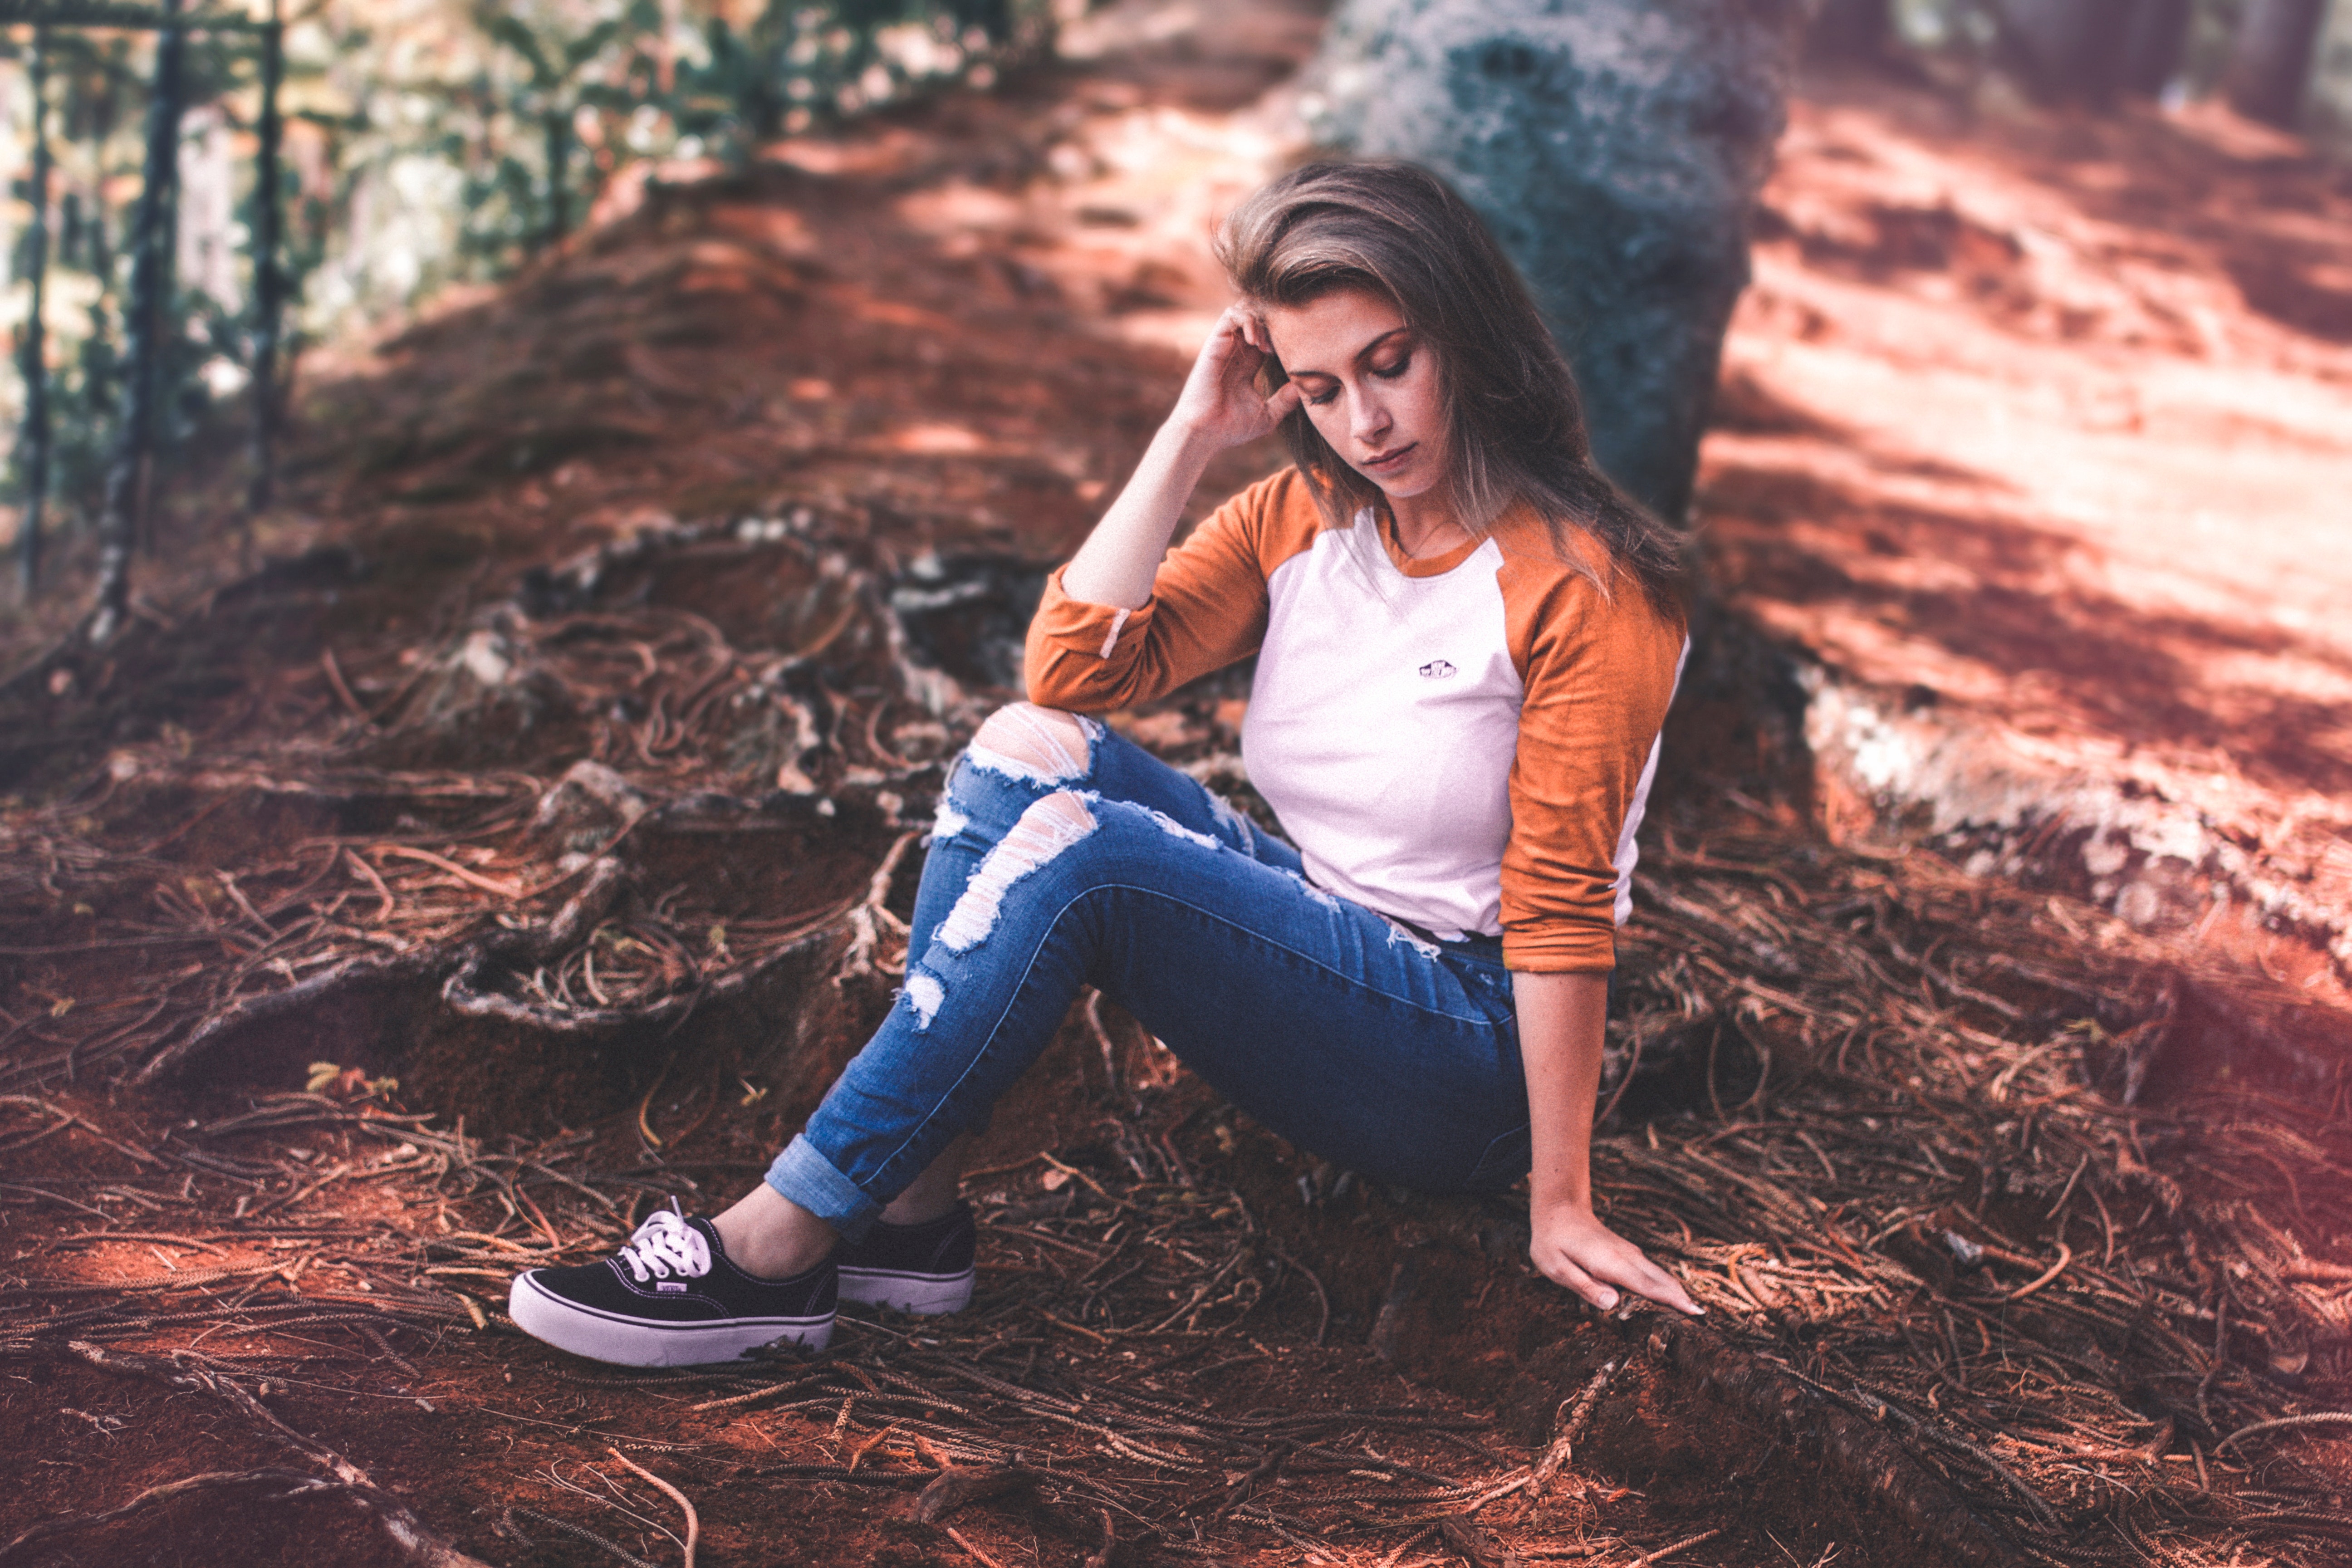
People in nature, photograph, tree, beauty, jeans, photography, sunlight, woody plant, sitting, branch, smile, photo shoot, forest, trunk, fun, brown hair, wood, denim, plant, long hair, portrait photography, happy, portrait, woodland, model, child model